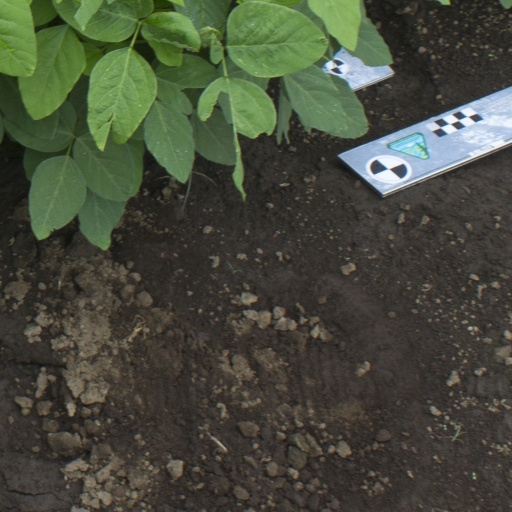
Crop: soybean